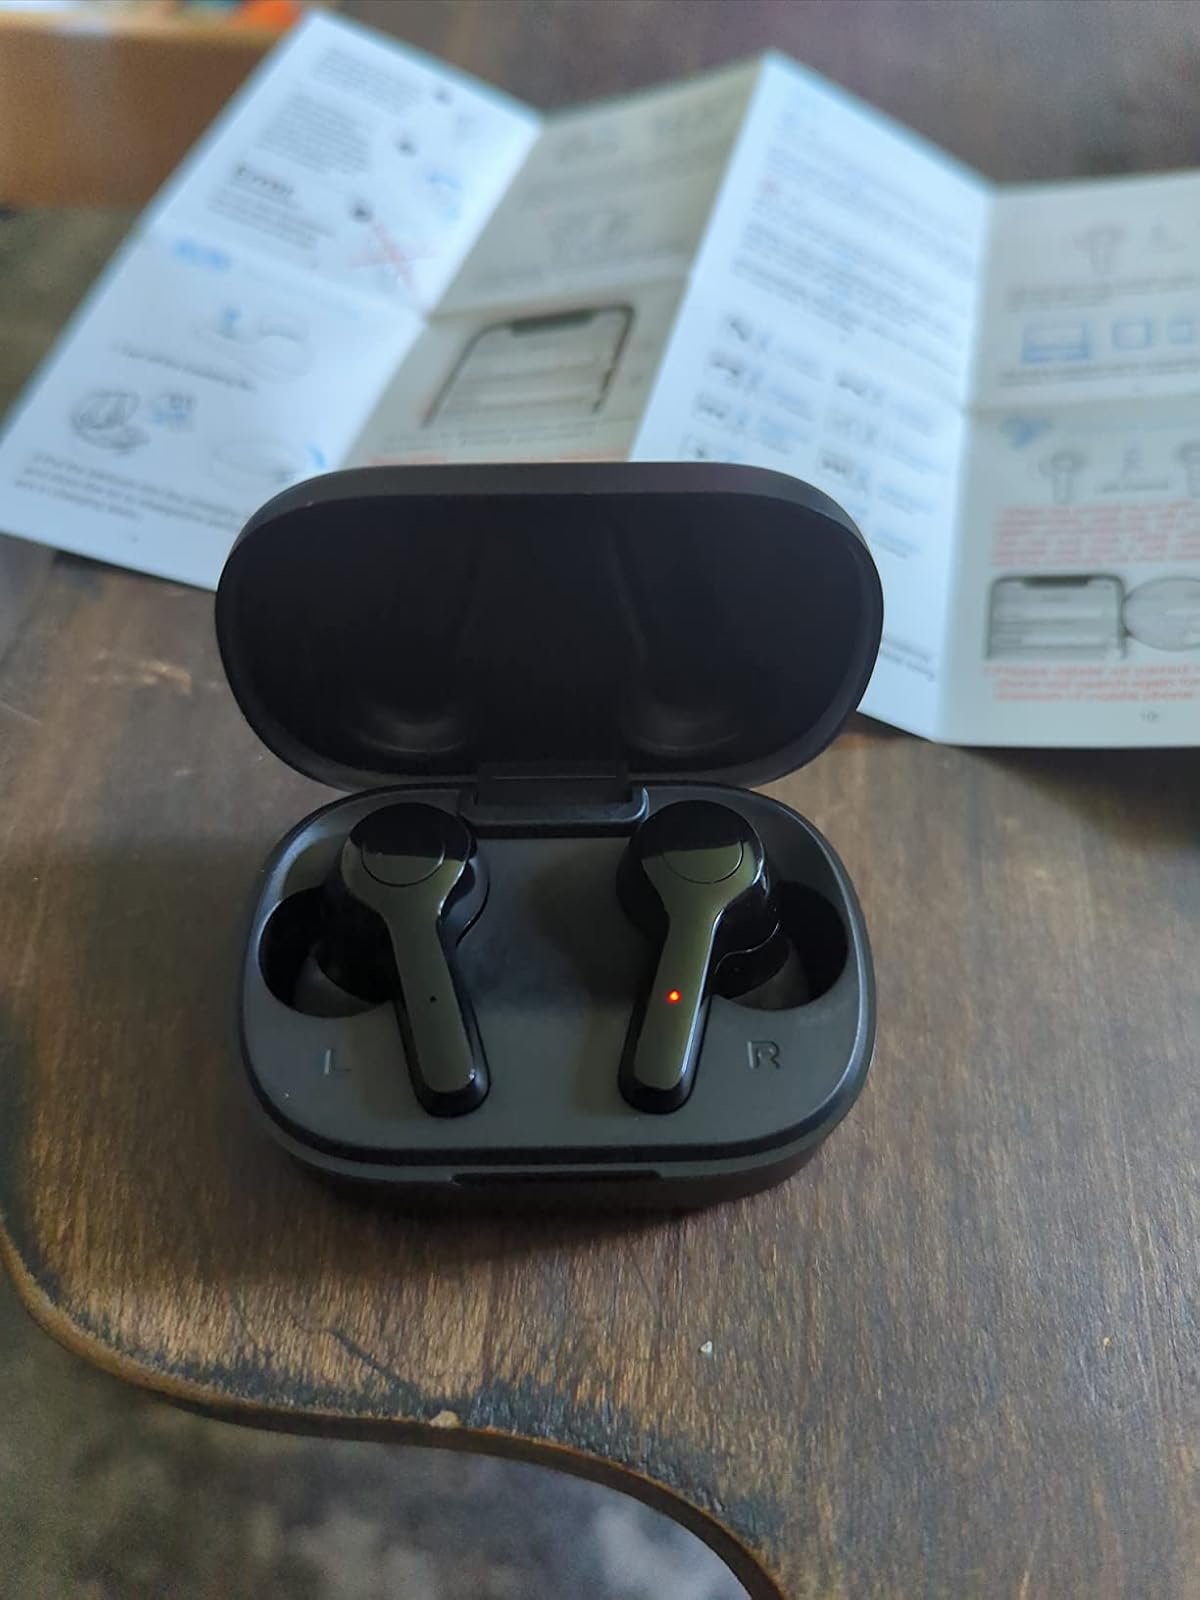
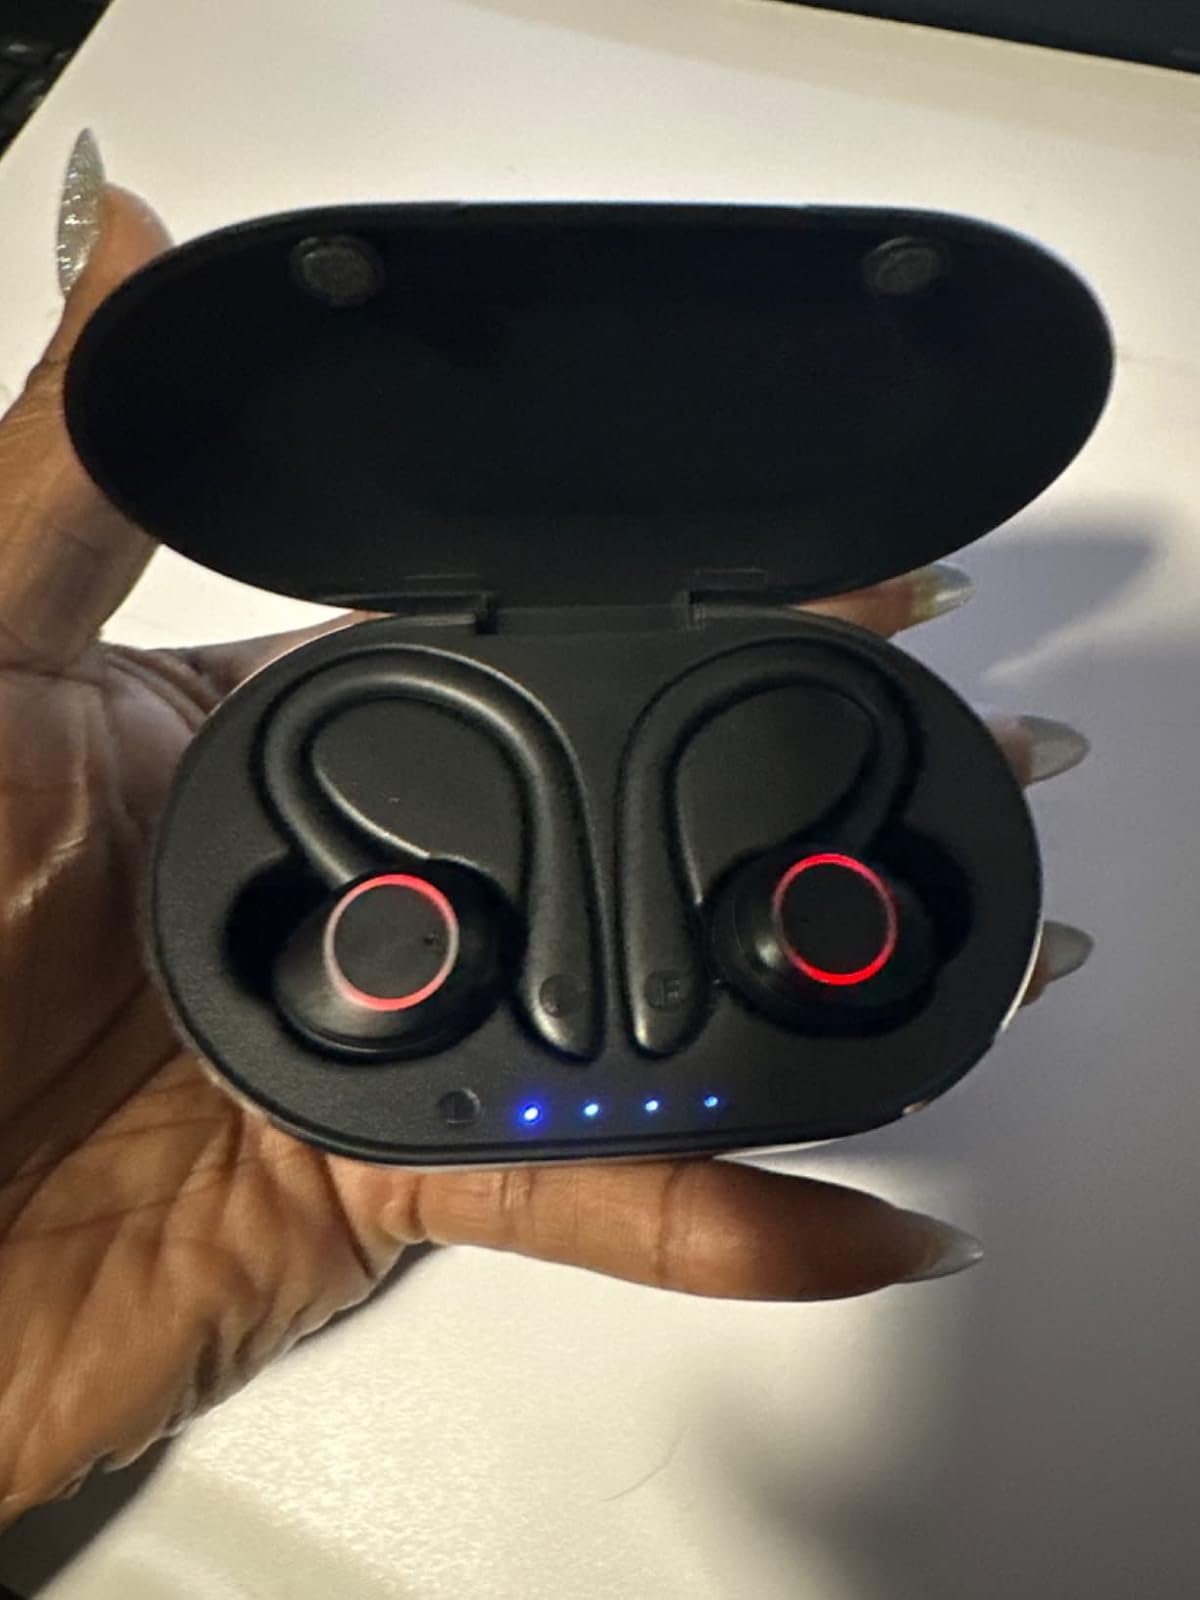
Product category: earbuds
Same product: no